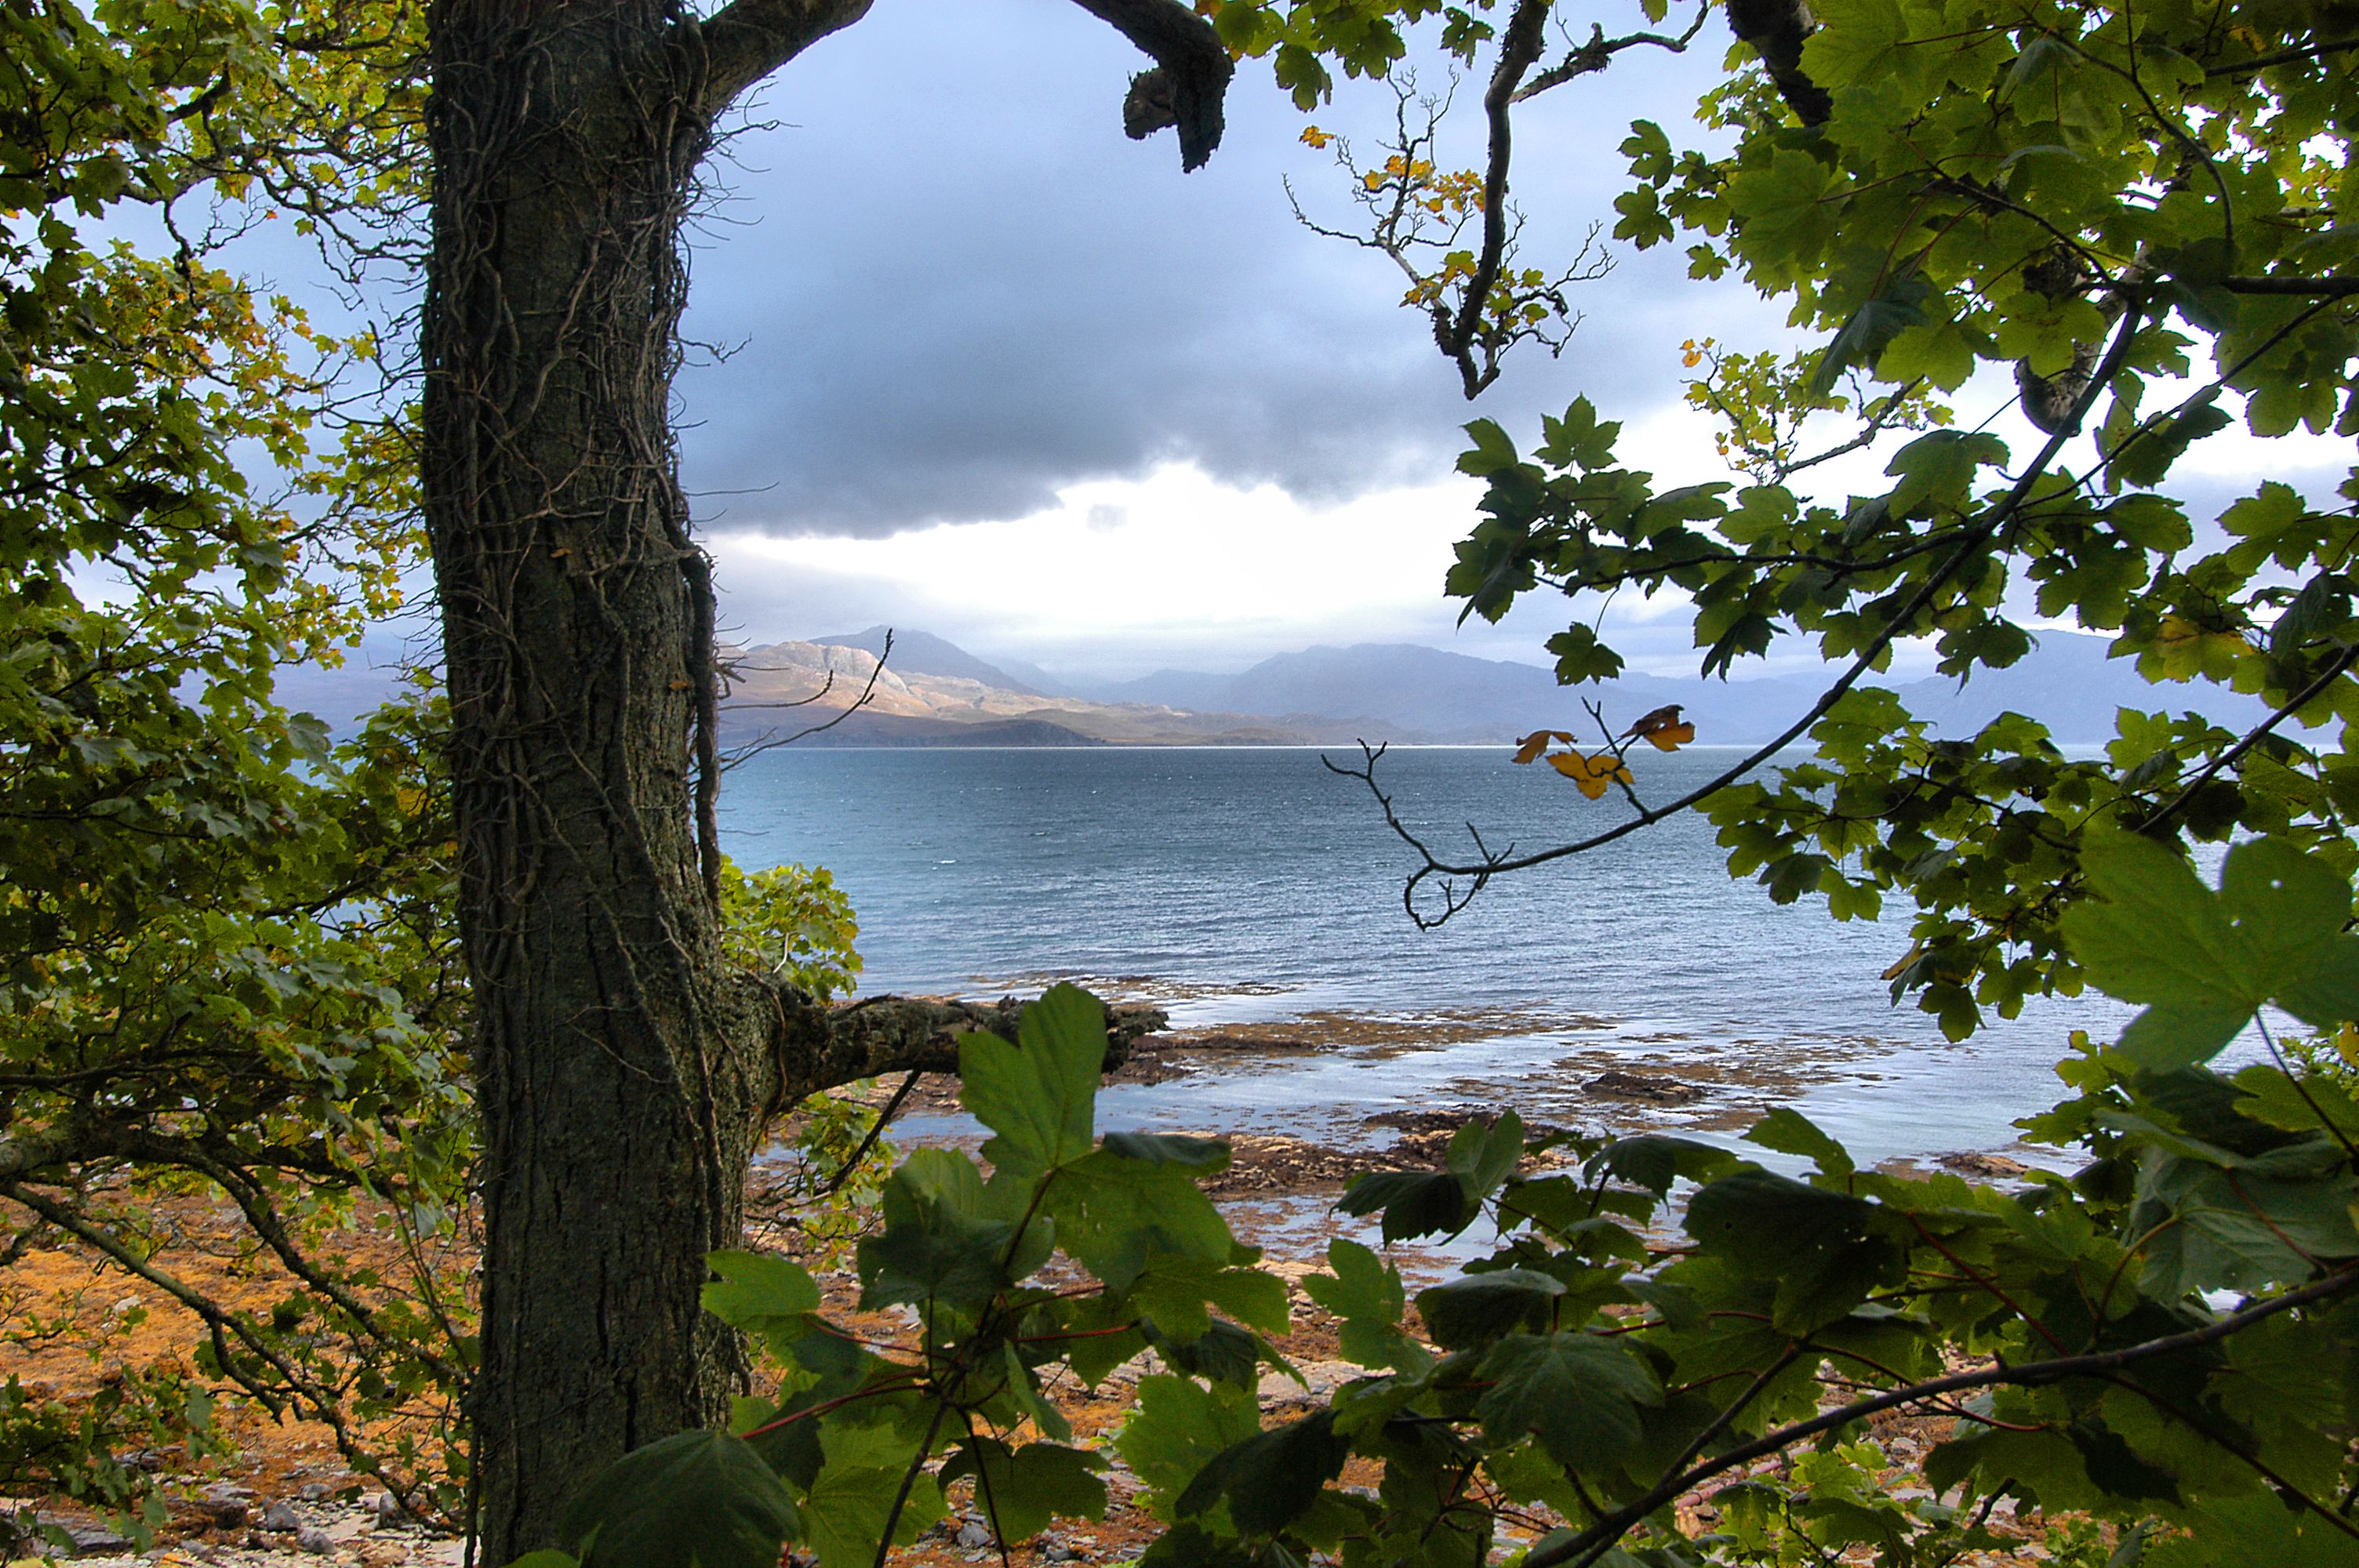
tree, water, nature, forest, wilderness, plant, sunlight, leaf, flower, lake, river, pond, reflection, jungle, autumn, body of water, scotland, habitat, skye, highliands, natural environment, woody plant